Ross Barkley

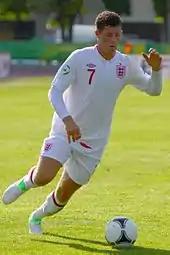
Barkley playing for England U19 in 2012

He has represented England at under-16, under-17, under-19, under-20, under-21 and senior level.